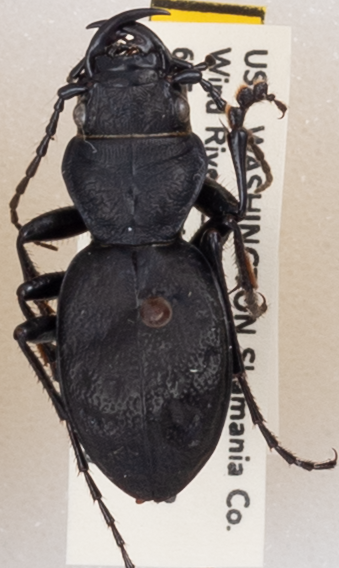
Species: Omus dejeanii
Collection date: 2019-07-30
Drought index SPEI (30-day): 0.156
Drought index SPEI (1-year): -1.45
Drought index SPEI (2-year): -2.09